Urban parks in Canada

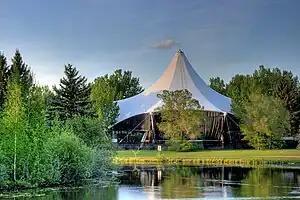
The Heritage Amphitheatre at William Hawrelak Park. The park forms part of the North Saskatchewan River valley parks system.

In 2022, there was of parkland in Guelph, comprising 11 per cent of the city's total area is made up of parkland. About 58 per cent of the total parkland is made up of natural area, with 42 per cent of Guelph's parkland being actively managed. In 2021, 69 per cent of the city's total parkland was considered environmentally significant. There is approximately of municipal parkland for every 1,000 people living in Guelph. In 2021, the city's capital park expenditure was over $4.2 million. In addition to municipal parkland, the city also contains of parkland that is maintained by a conservation authority, the provincial government, or the federal government.